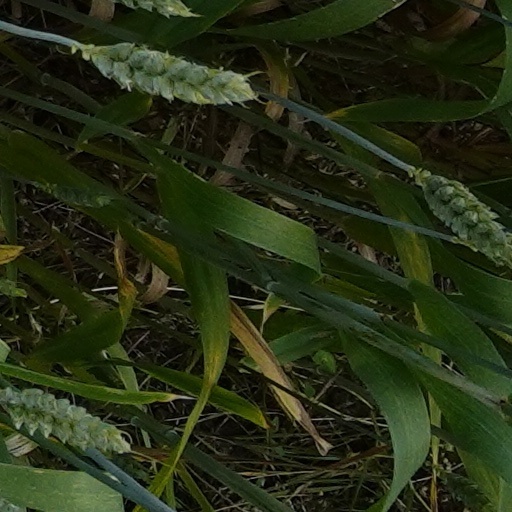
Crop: wheat